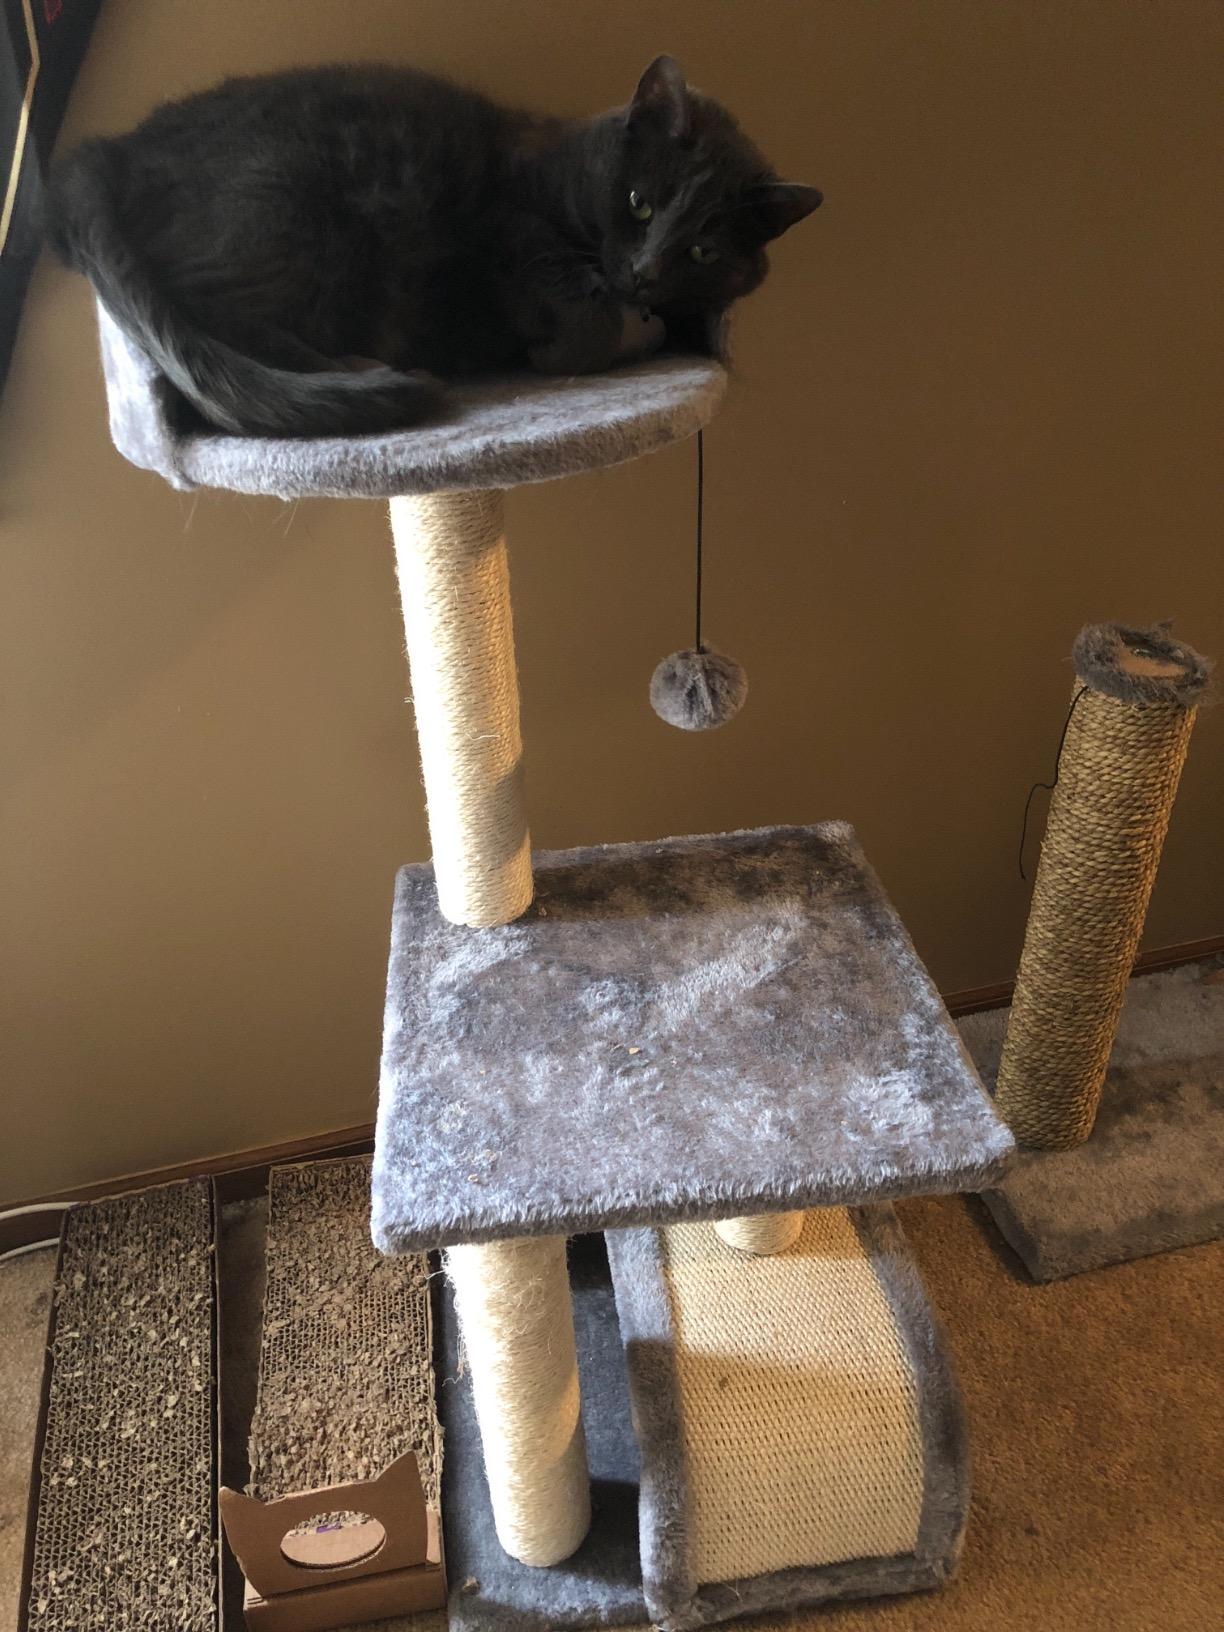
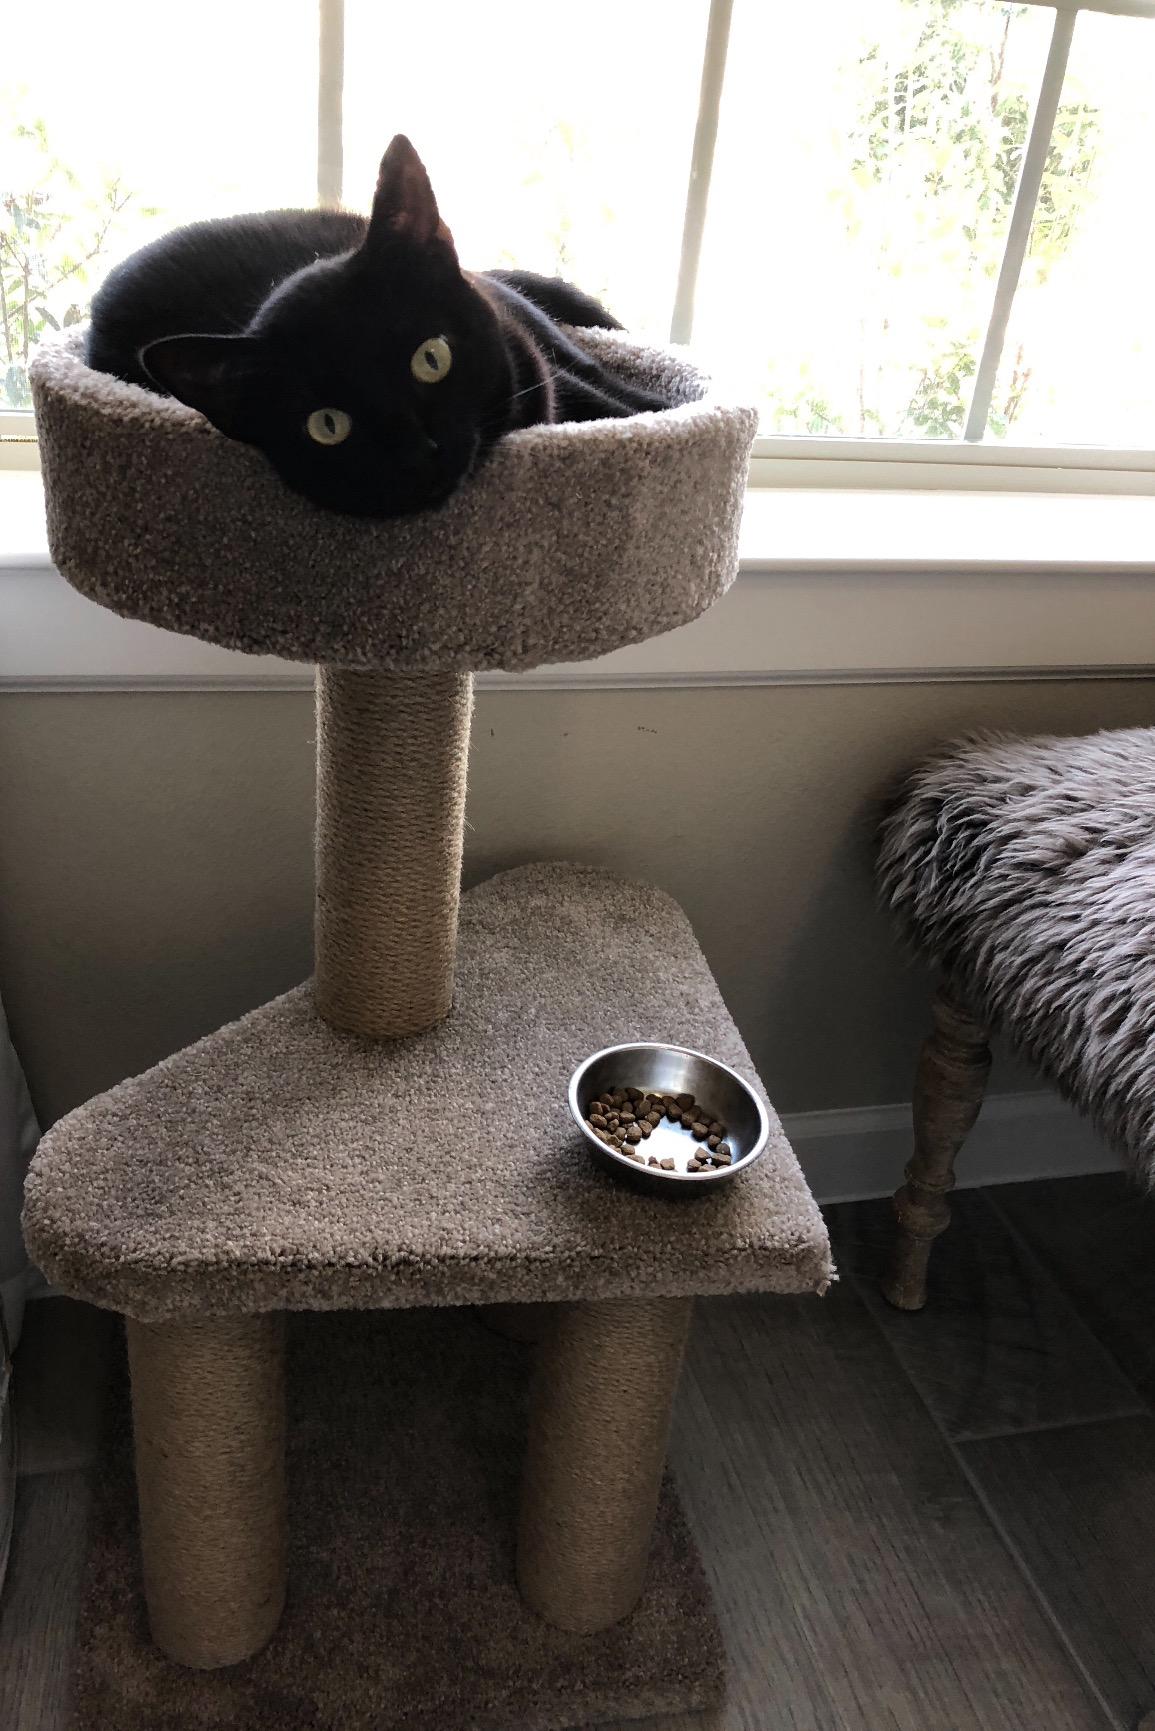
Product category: items_cat tree
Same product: no